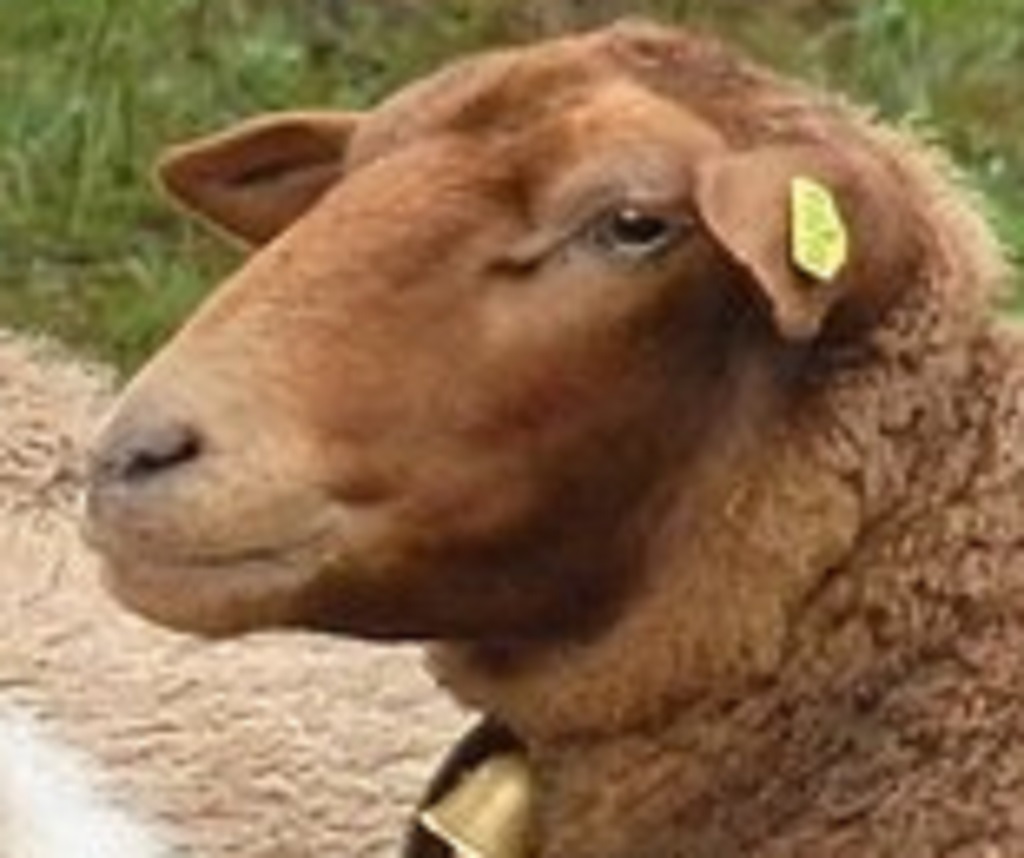
Label: no pain